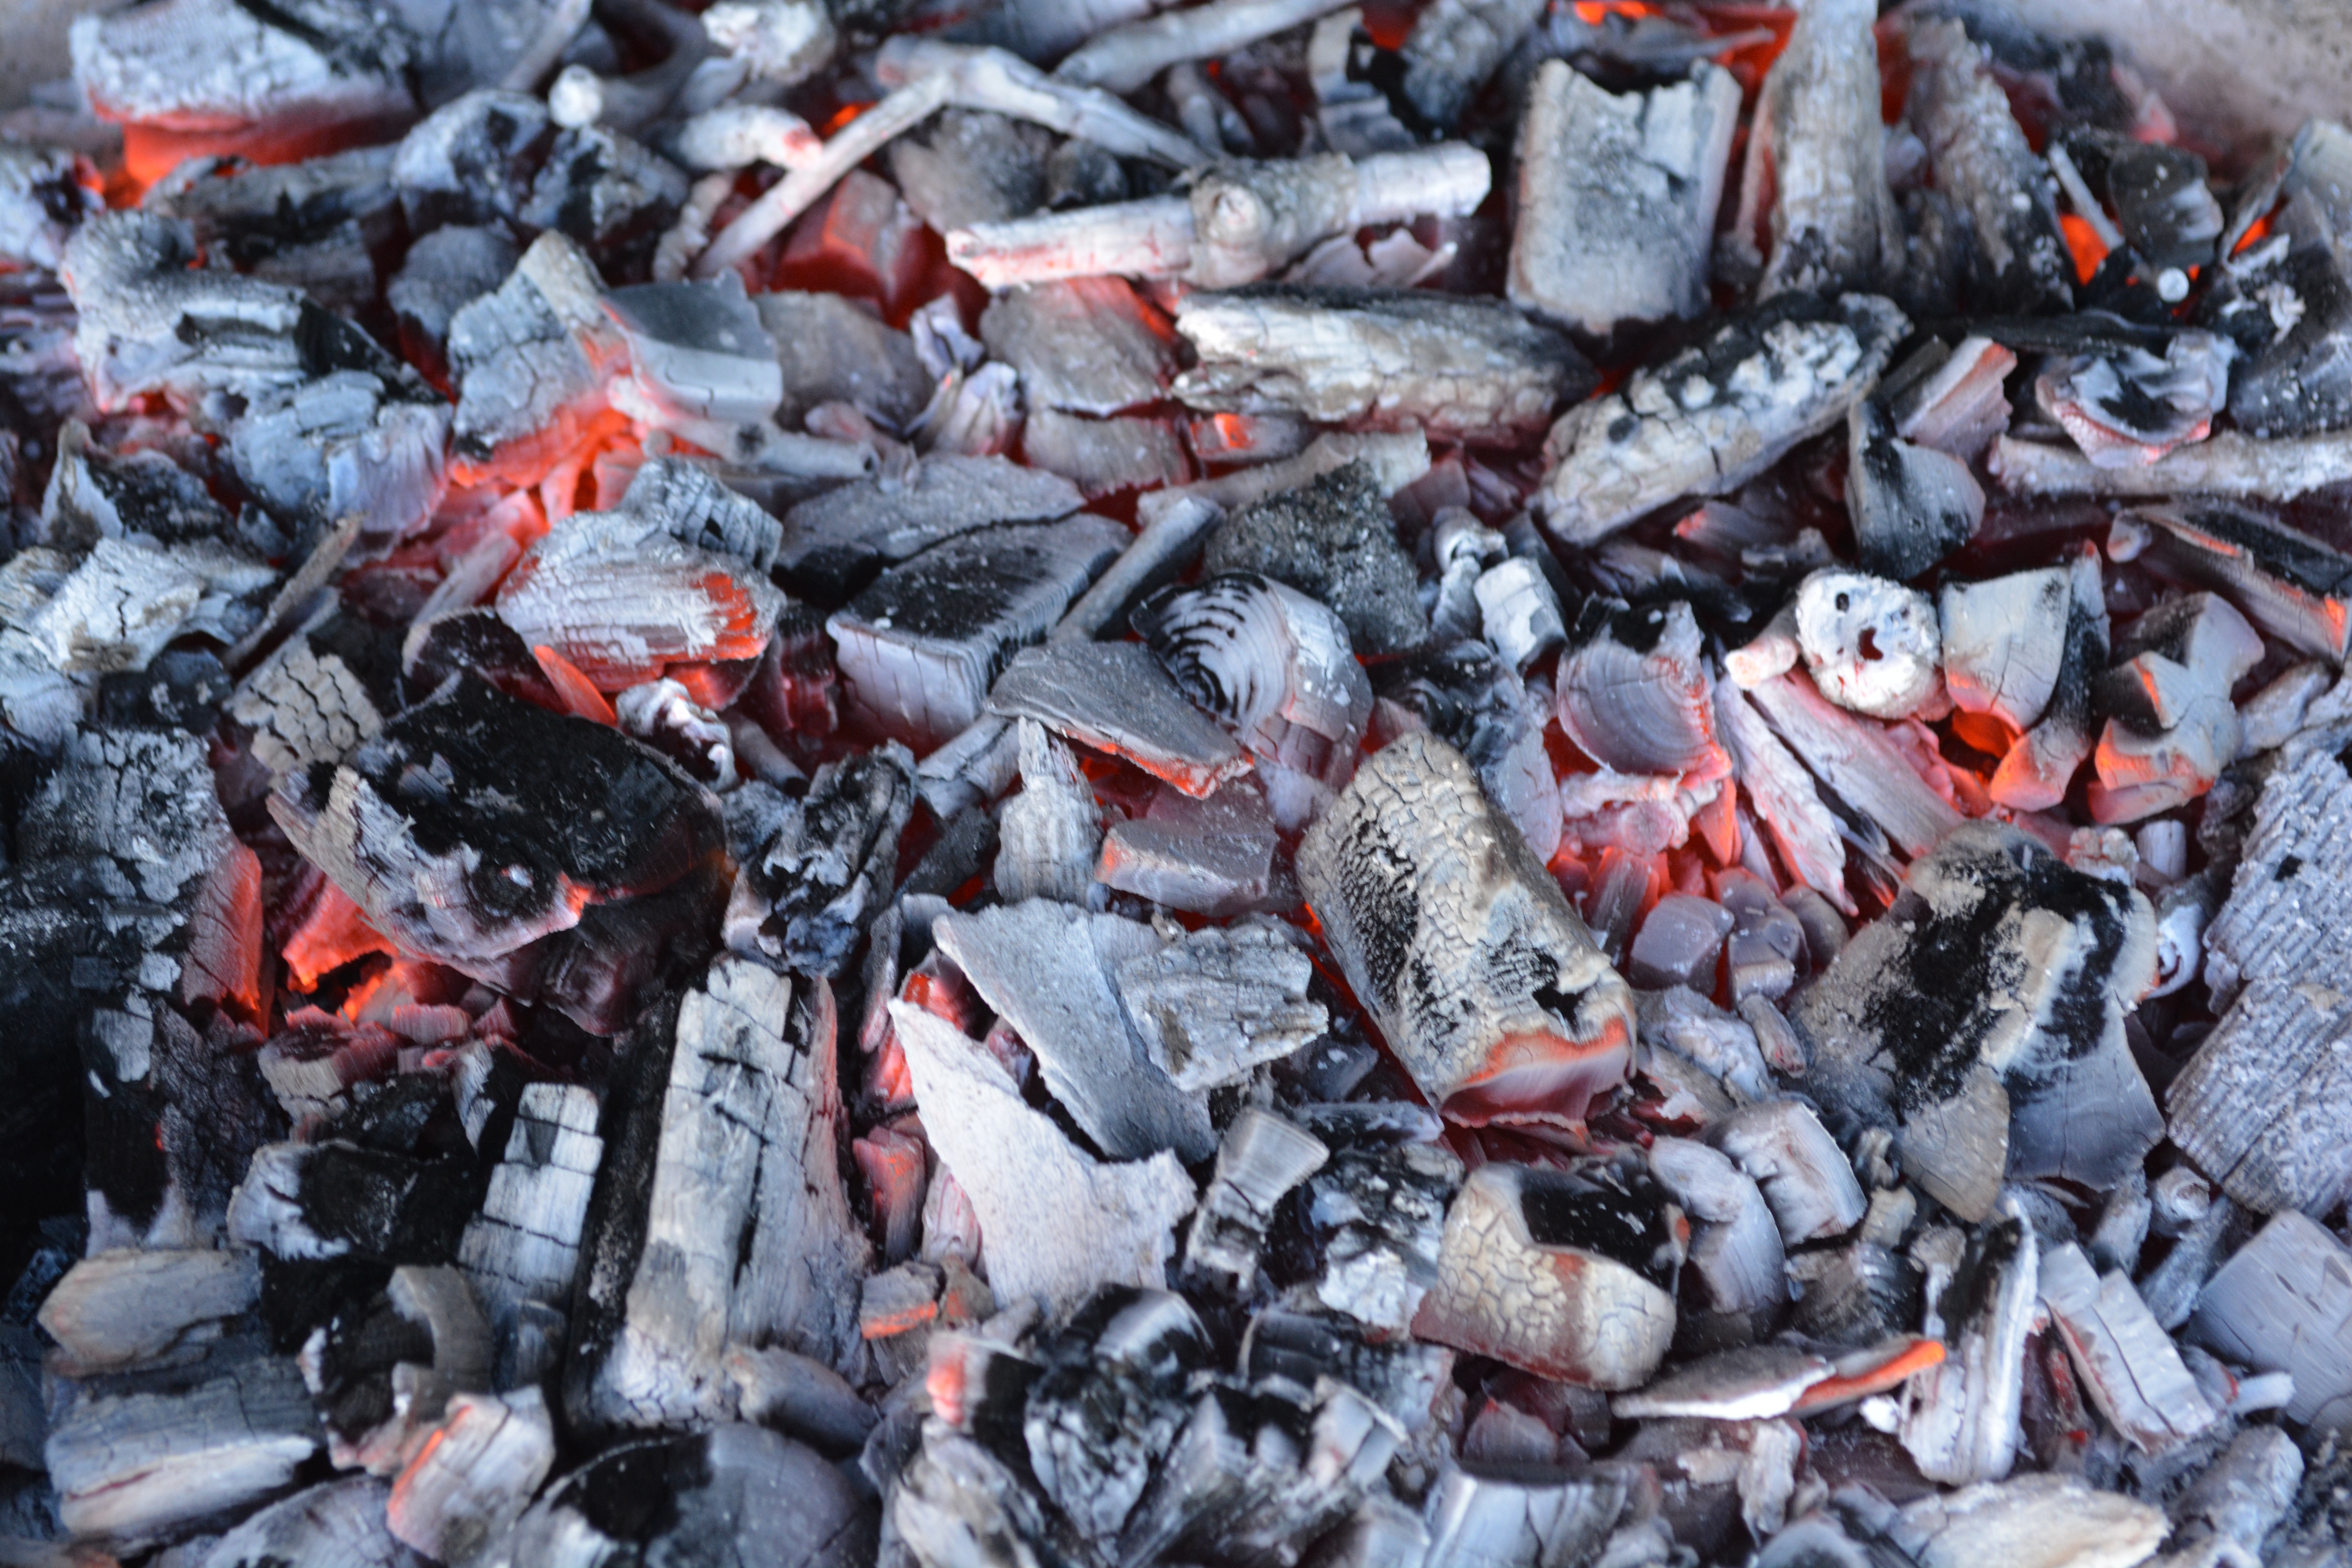
food, seafood, bbq, fish, heat, brand, charcoal, litter, waste, coal, geological phenomenon